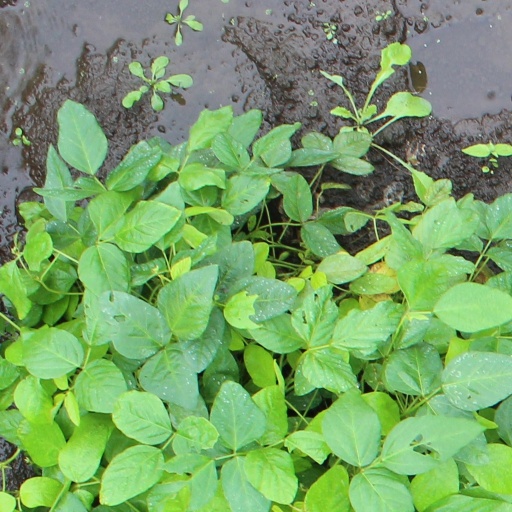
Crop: soybean